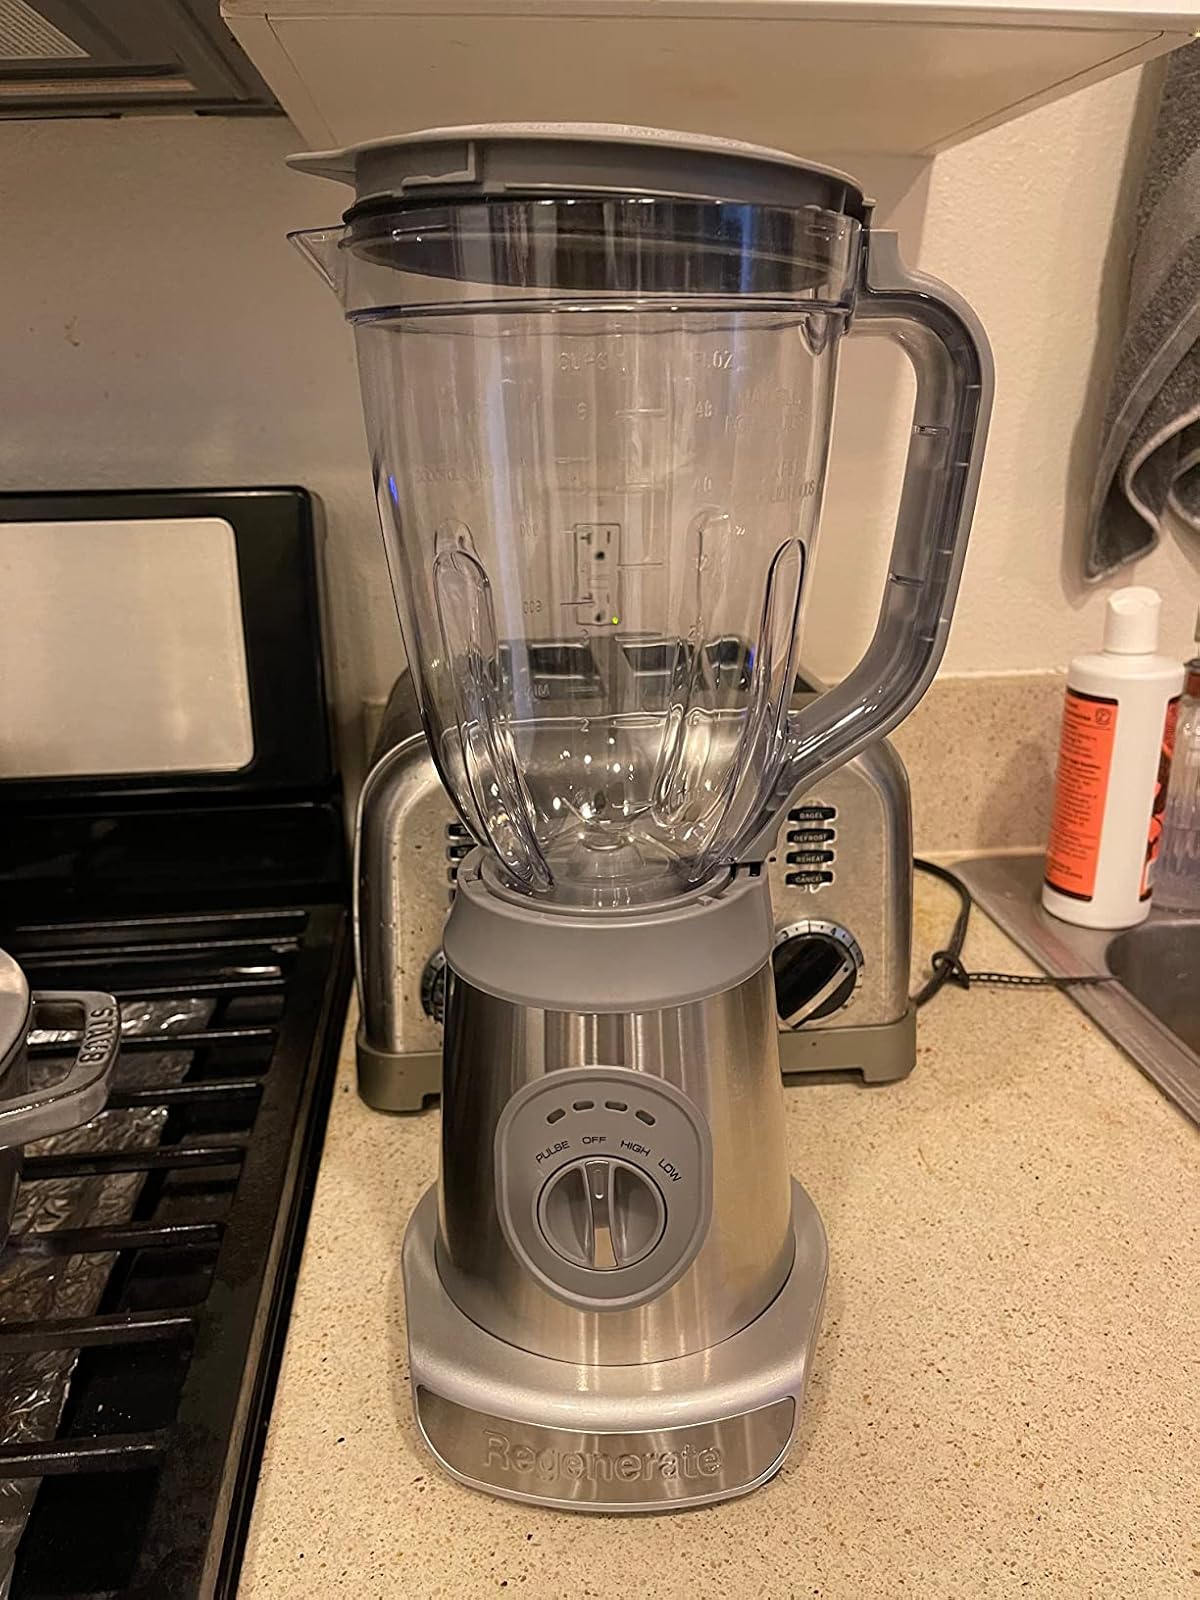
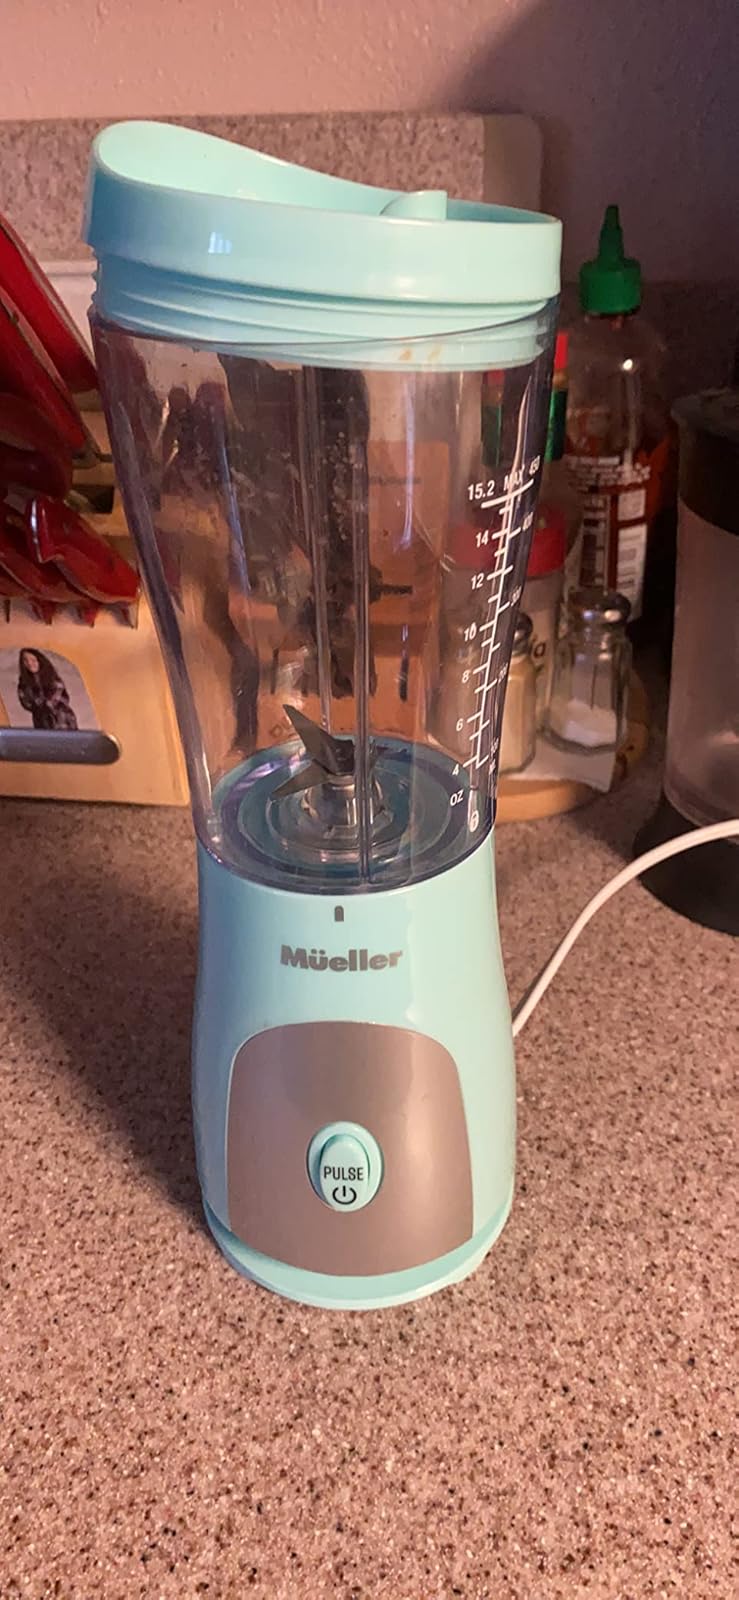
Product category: items_blender
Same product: no